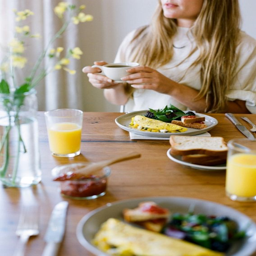
starting the day with breakfast